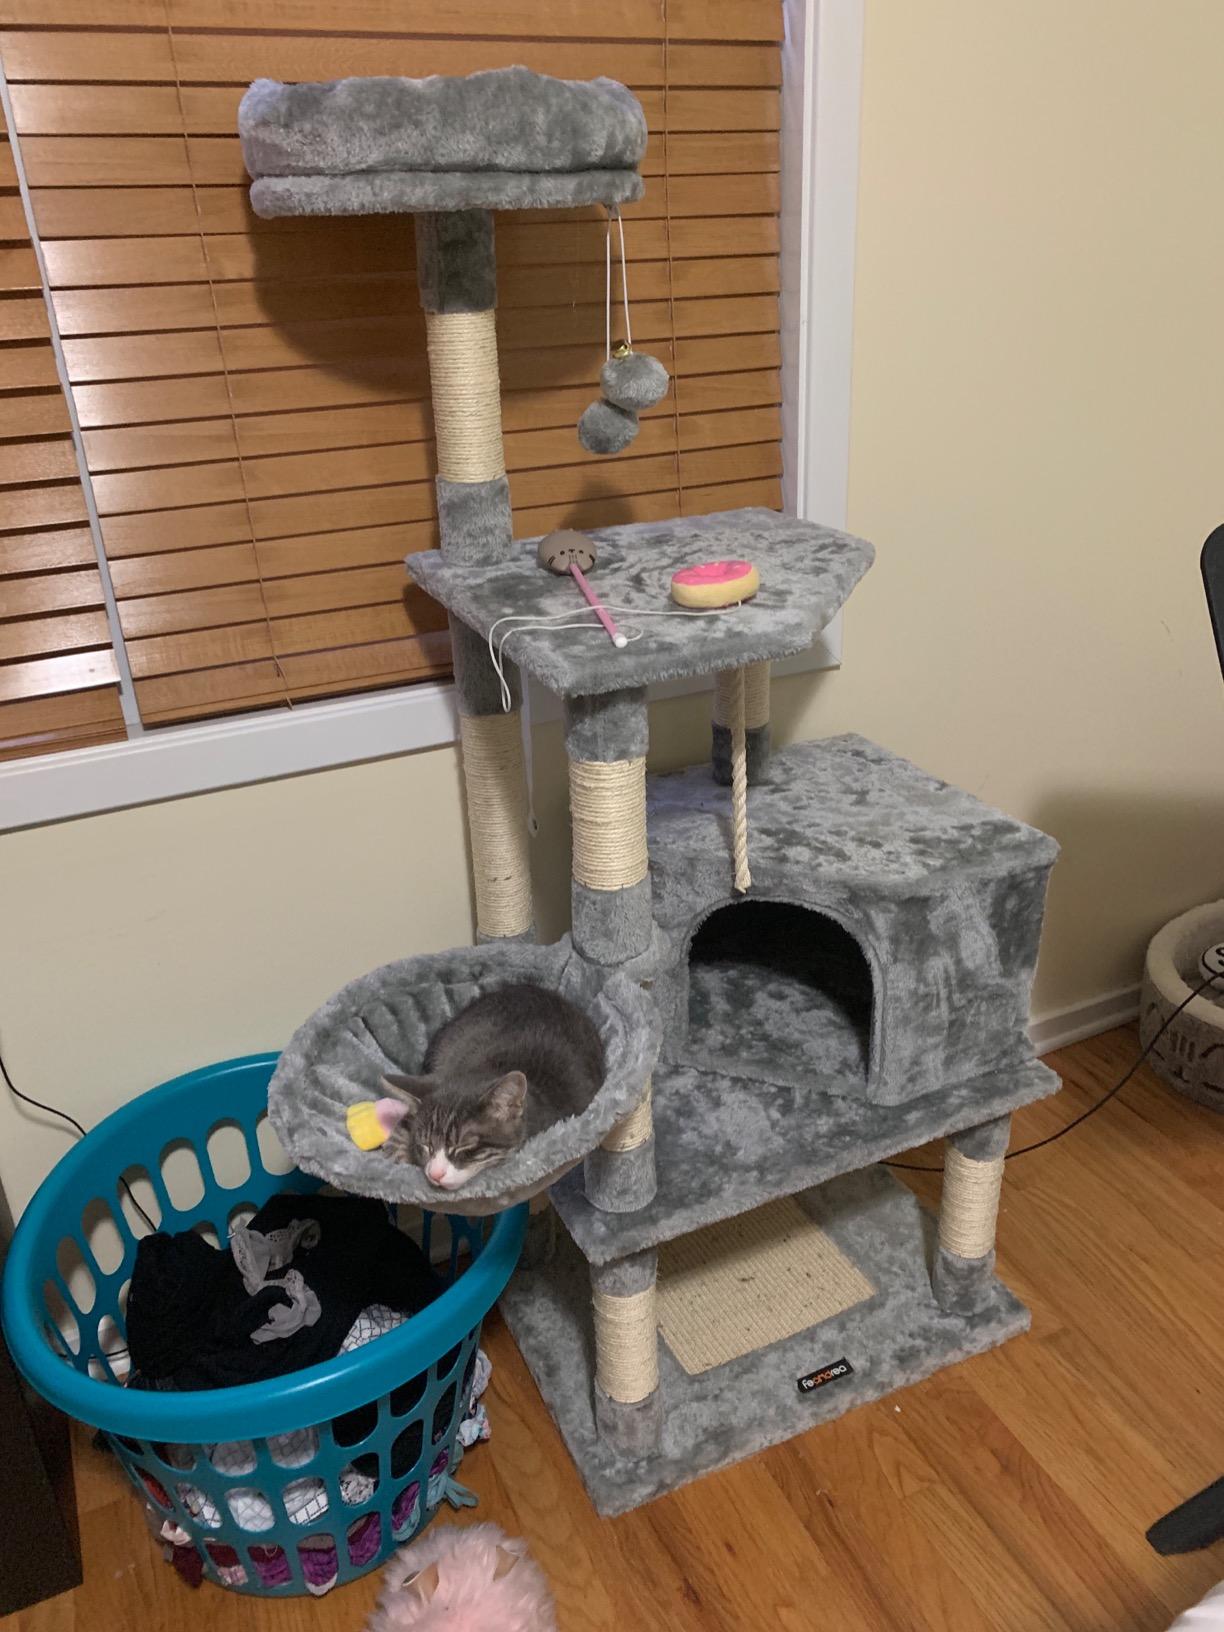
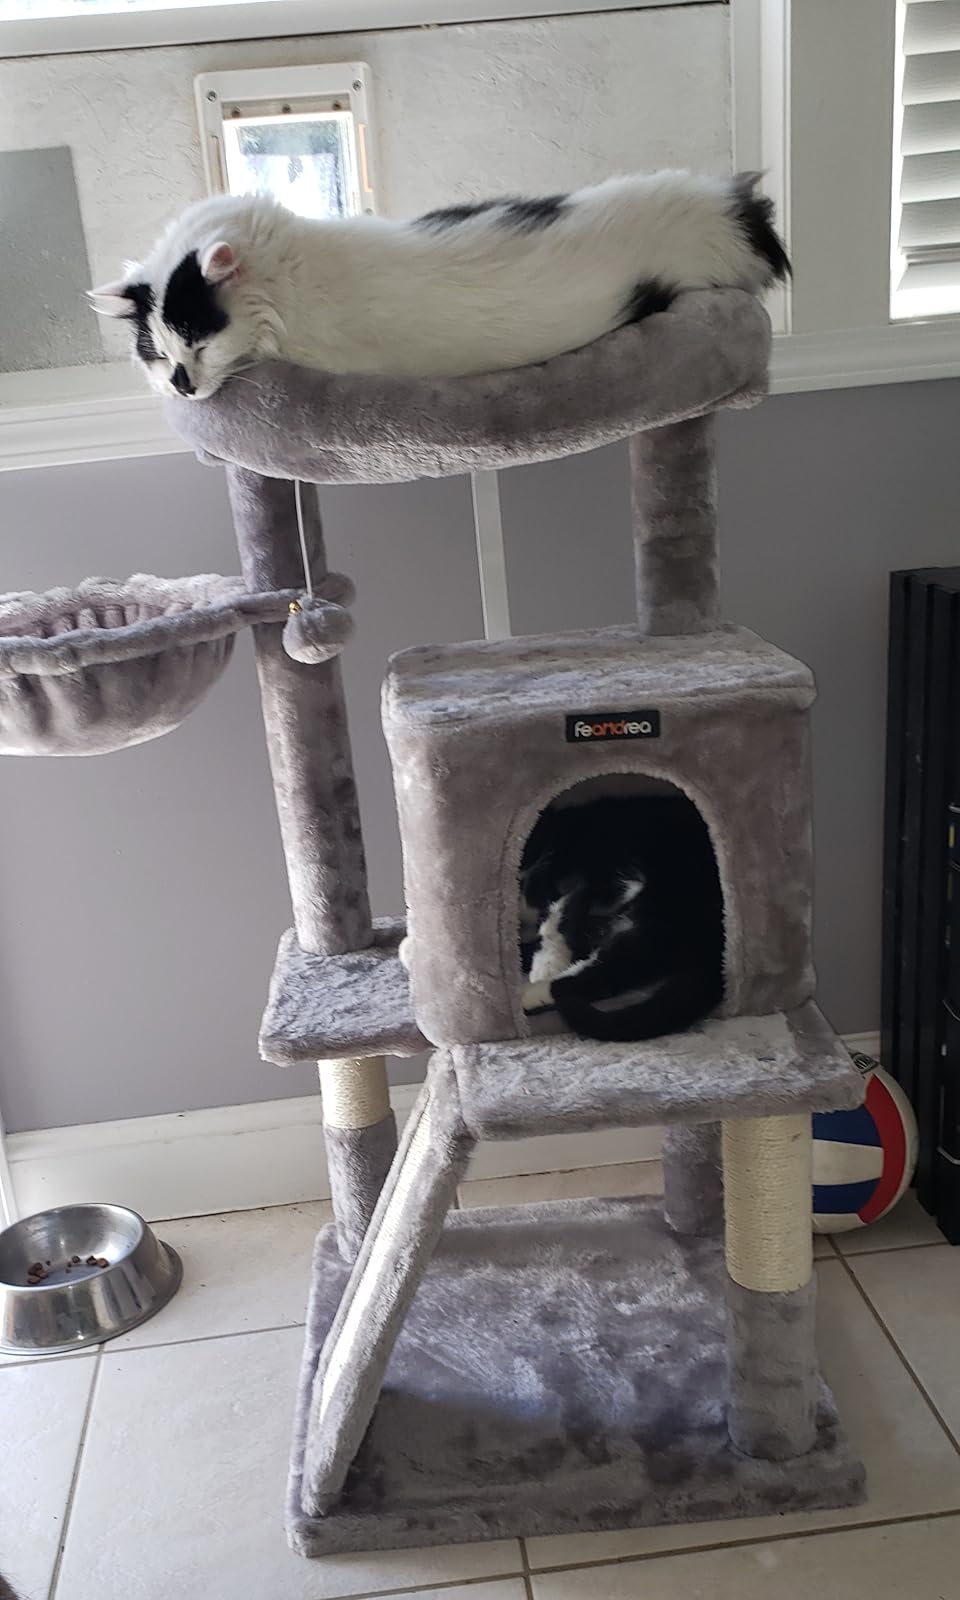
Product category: items_cat tree
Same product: no